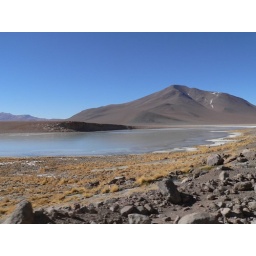
Hot water springs in the lake